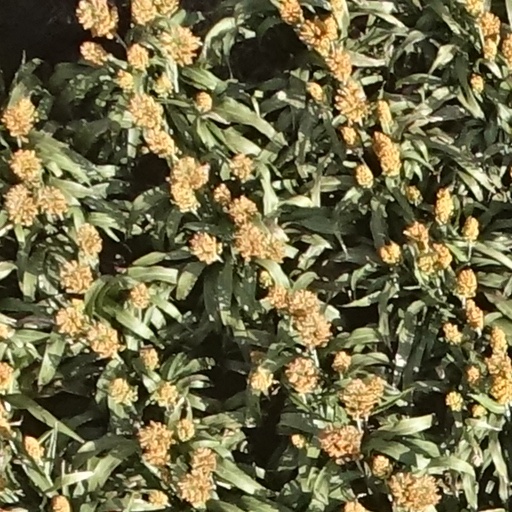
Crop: sorghum